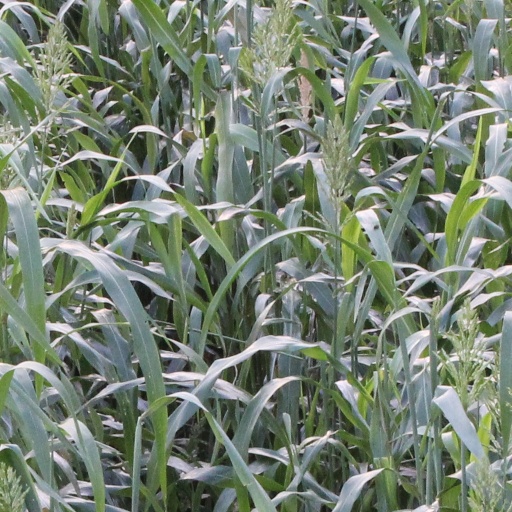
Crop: sorghum